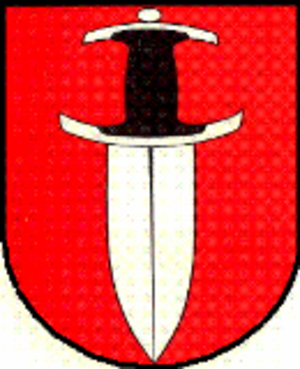
Tägerwilen est une commune suisse du canton de Thurgovie.